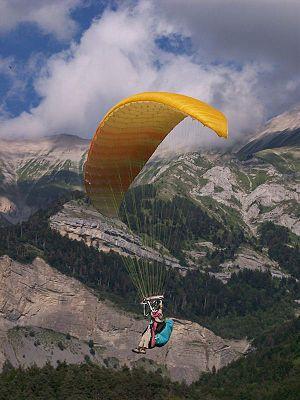
Une cage de pilotage se préparant à atterrirr sur le site de Courtet
Une cage de pilotage est un aéronef d'aspect assez similaire au parapente, lui-même dérivé du parachute, permettant la pratique du vol libre.